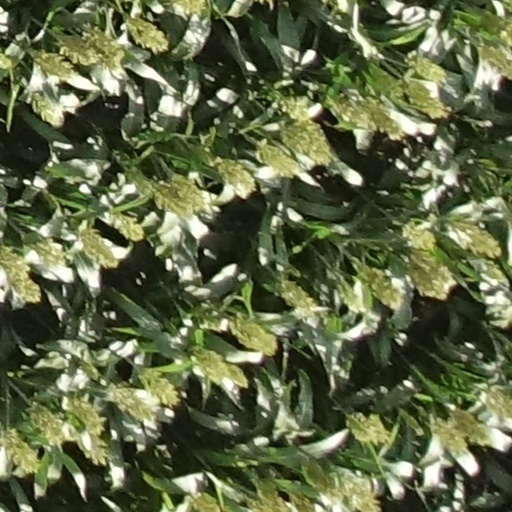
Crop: sorghum